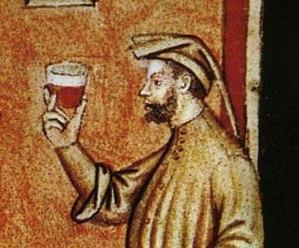
La dégustation du vin est un événement au cours duquel on expérimente, analyse et apprécie les caractères organoleptiques et plus particulièrement les caractères olfacto-gustatifs d'un ou de plusieurs vins.
Le vin et la culture sont liés depuis l'Antiquité. Des artistes ont cherché leur inspiration dans ce breuvage parfois considéré comme un don des dieux. Le vin a tenu dans les arts plastiques une place importante tant dans la poterie, la peinture et la gravure, la sculpture que plus récemment dans la philatélie et la marcophilie. Il en est de même dans les arts descriptifs. Il est d'ailleurs en Europe occidentale, grâce à Dionysos et à ses Mystères, une origine du théâtre. La littérature lui a souvent rendu un hommage appuyé. Plusieurs grands compositeurs de musique classique et d'art lyrique l'on intégré dans leurs œuvres. Il a servi de thème ou de sujet de prédilection dans le 7ᵉ Art. Une multitude de chansons célèbrent ses vertus à tel point que la chanson à boire fournit depuis des siècles des refrains populaires.
Un vin rouge est obtenu par la fermentation du moût de raisins noirs en présence de la pellicule, des pépins et éventuellement de la rafle. Le temps plus ou moins long de cette fermentation varie selon le genre de vin voulu, les caractéristiques de chaque vendange et les traditions liées au terroir viticole de production. C’est la cuvaison qui peut varier d’une semaine au maximum pour obtenir des vins légers et souples, jusqu’à trois ou quatre semaines pour des vins de garde. Ce sont des vins dits tranquilles mais il existe des vins rouges mousseux comme le lambrusco en Italie.